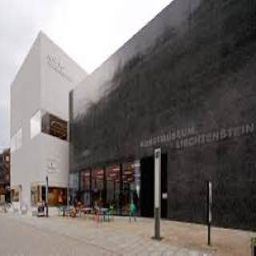
Kunstmuseum Liechtenstein